Glenn Beck

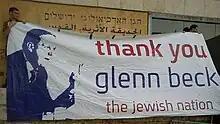
Israeli citizens holding banner at the Jerusalem Restoring Courage rally, in which Beck was the main speaker

Beck then began a "spiritual quest" in which he "sought out answers in churches and bookstores". As he later recounted in his books and stage performances, Beck's first attempt at self-education involved reading the work of six wide-ranging authors, constituting what Beck jokingly calls "the library of a serial killer": Alan Dershowitz, Pope John Paul II, Adolf Hitler, Billy Graham, Carl Sagan, and Friedrich Nietzsche. During this time, Beck's Mormon friend and former radio partner Pat Gray argued in favor of the "comprehensive worldview" offered by the Church of Jesus Christ of Latter-day Saints, an offer that Beck rejected until a few years later. (Later, after moving to the New York City area, he had a consultation with Graham, which he said affected him strongly.